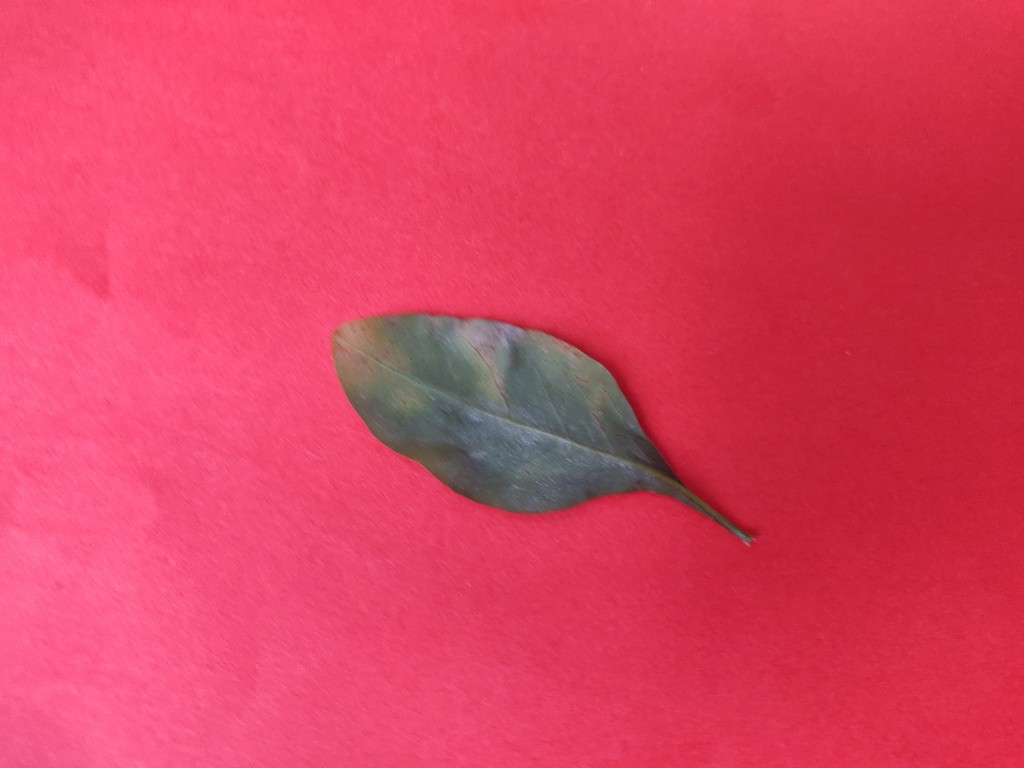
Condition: Unhealthy
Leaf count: single
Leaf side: back